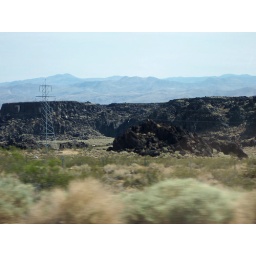
Vacation July 2008 in California - Driving the highway - volcanic rock